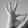
ASL letter: F